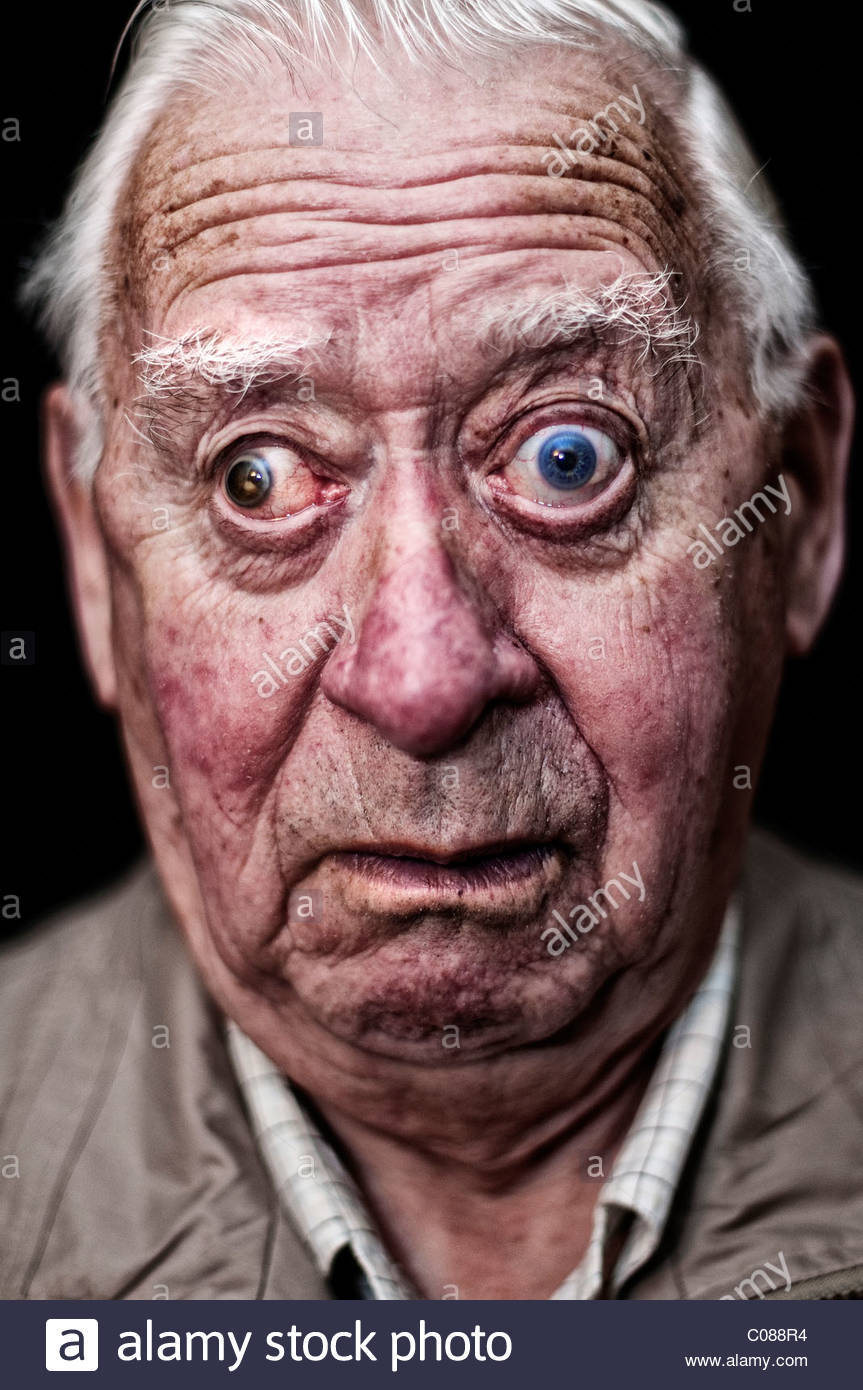
Label: Colored